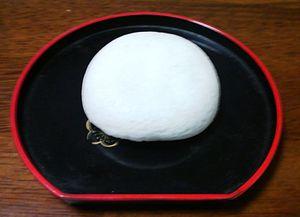
Le karukan est une pâtisserie japonaise, spécialité de la région de Kyūshū et plus particulièrement de la ville de Kagoshima. Les deux kanji qui composent son nom signifient « léger » et « pâte de haricots rouges ».